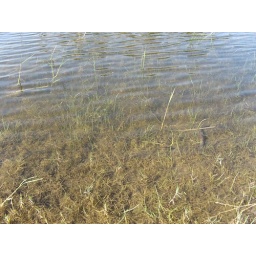
Beautiful waves dancing in water. Where grass, blue sky also witnessing.